Romance on Lushan Mountain

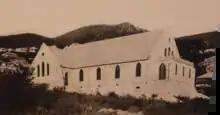
Lushan Mountain Union Church, currently known as Love Story in Lushan Cinema (Chinese: 庐山恋电影院).

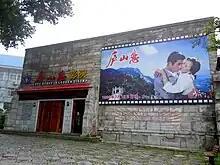
Love Story in Lushan Cinema

According to Guinness World Records, this film has the Longest First-Run of a Film in One Cinema (Love Story in Lushan Cinema). It premiered at the Jiangxi Movie Circulation and Screening Company in Lushan, China, on July 12, 1980, and has been shown daily up to now. Watching the film at the said cinema has become a tourist attraction.